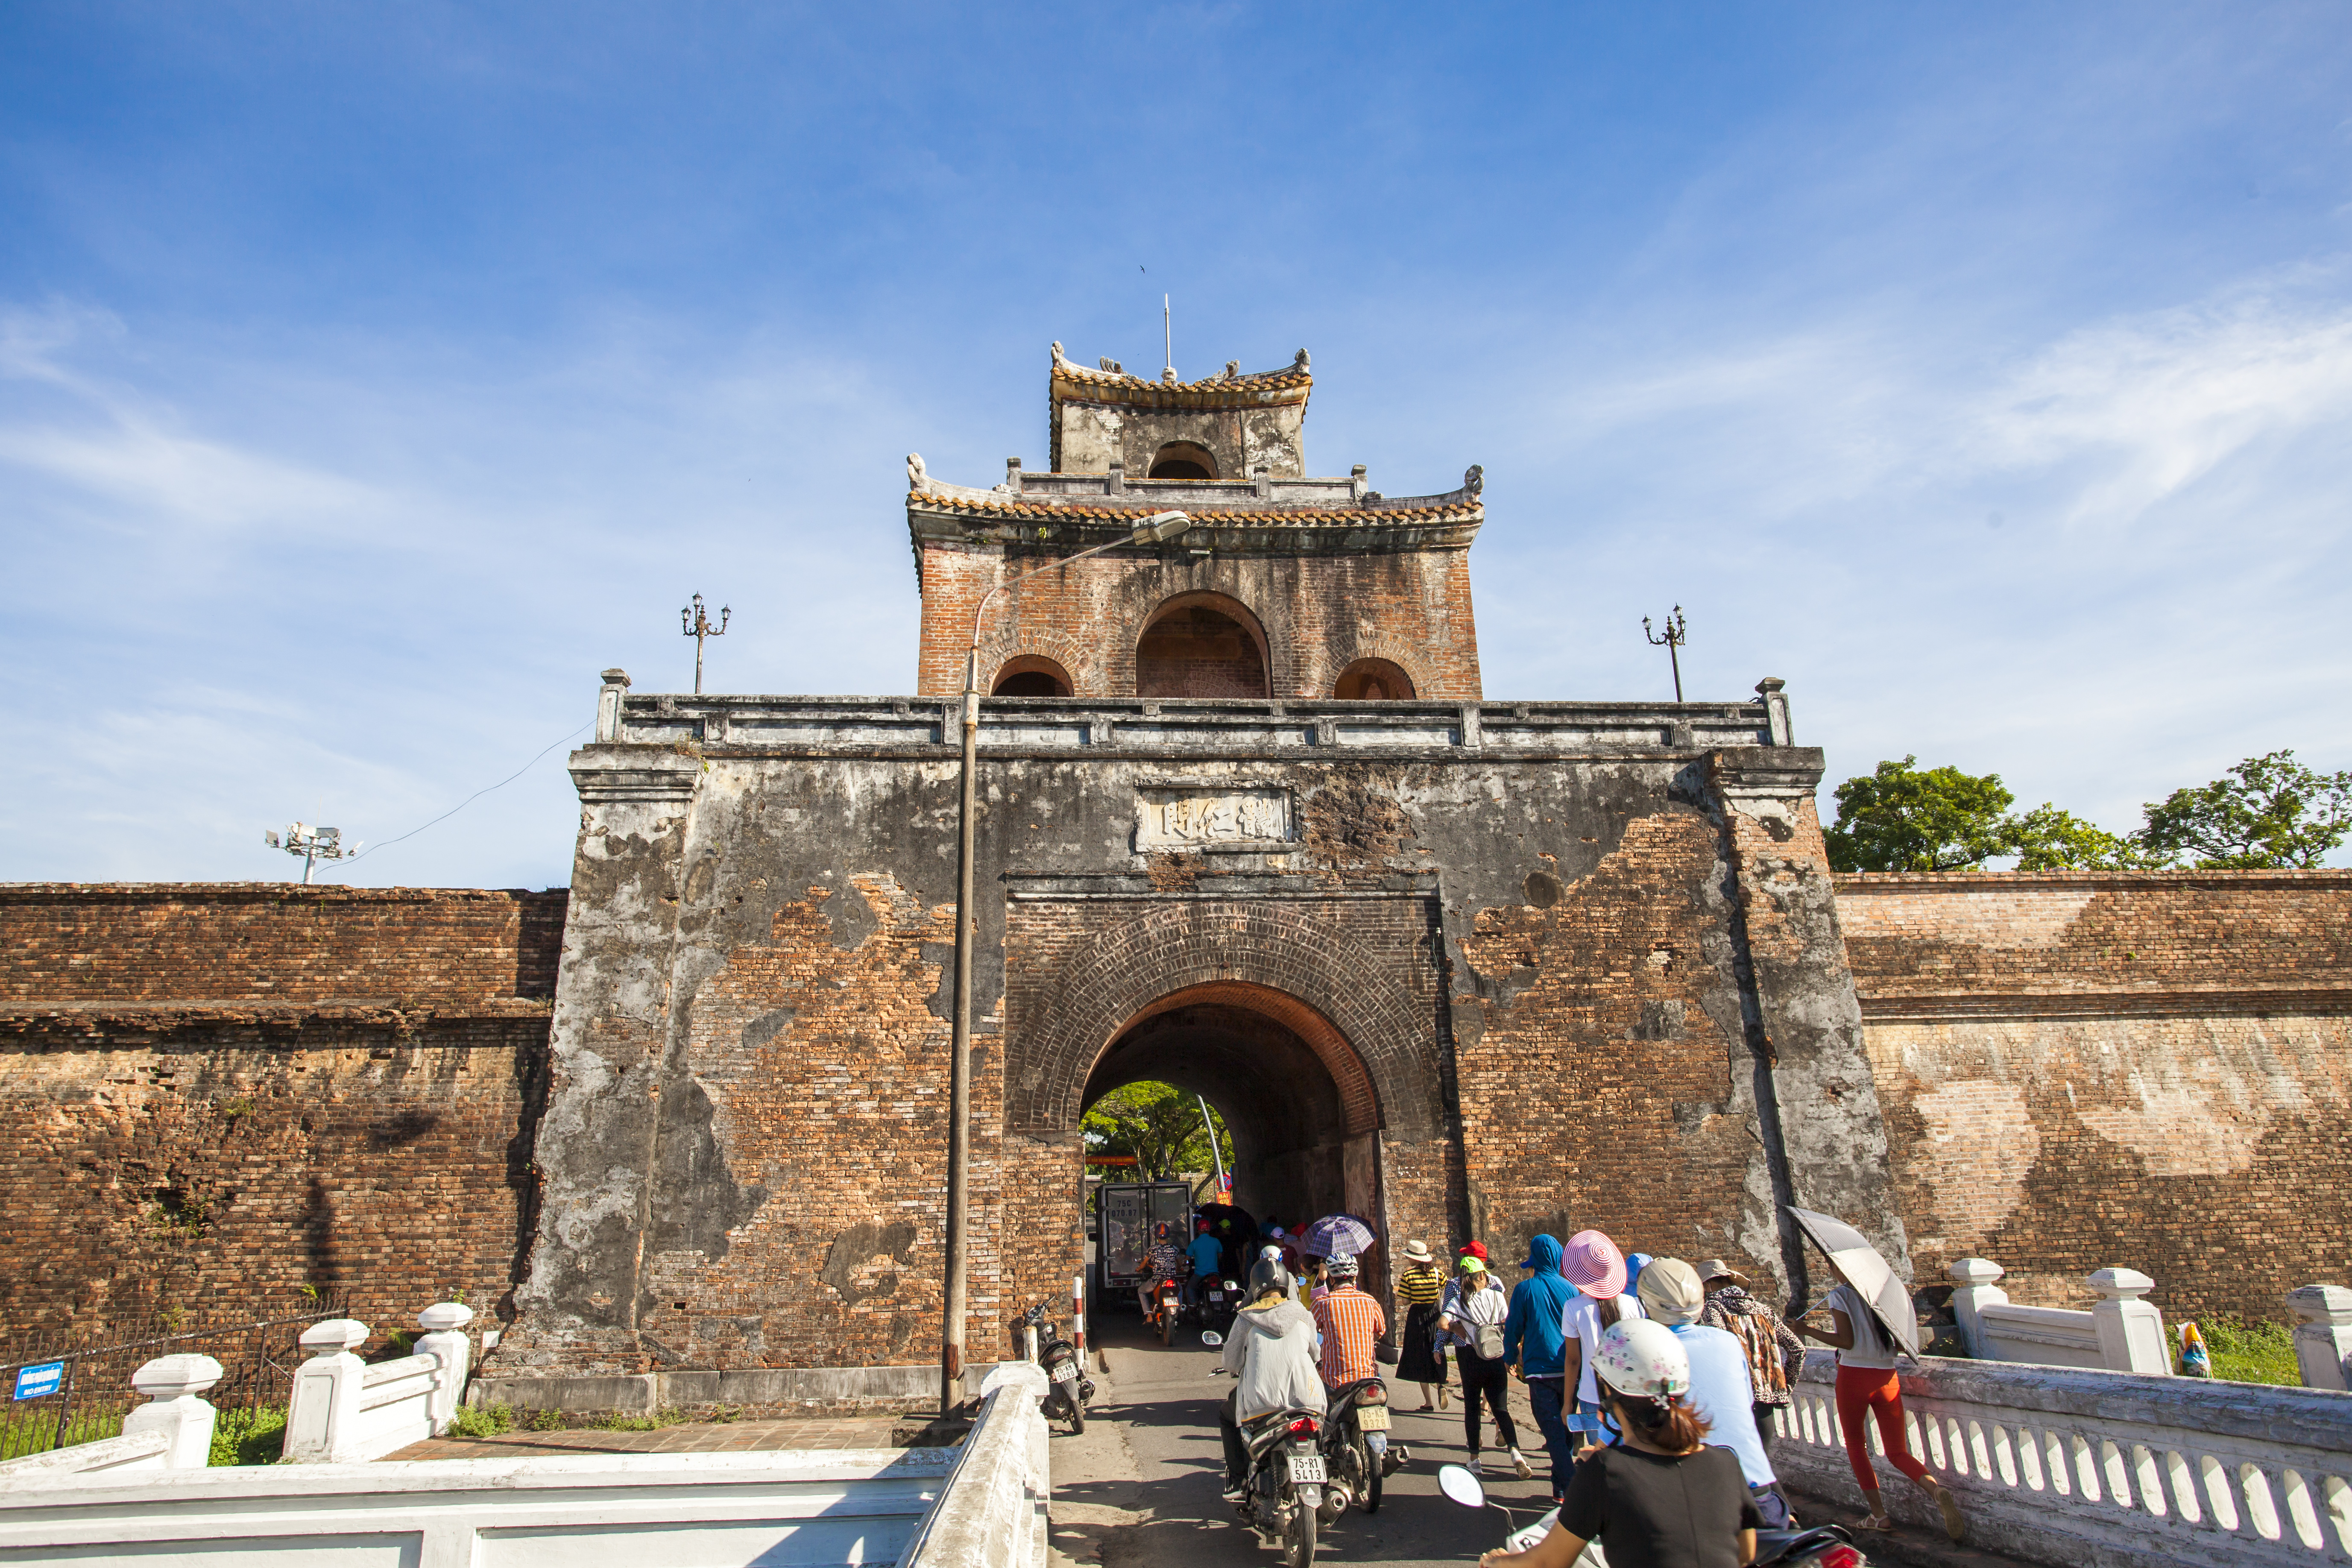
green, art, vietnam, sky, asia, asian, red, blue, city, place, tourist, park, square, flagpole, wall, palace, morning, mausoleum, sunset, river, boat, greetings, lanterns, historic site, ancient history, fortification, history, tourism, arch, tourist attraction, temple, building, archaeological site, monument, ruins, travel, tours, facade, triumphal arch